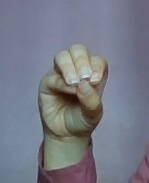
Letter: ha